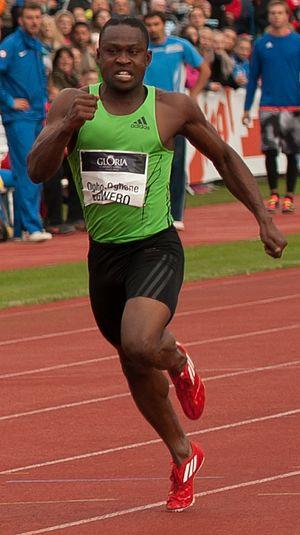
Ogho-Oghene Omano Egwero est un athlète nigérian, spécialiste des épreuves de sprint.